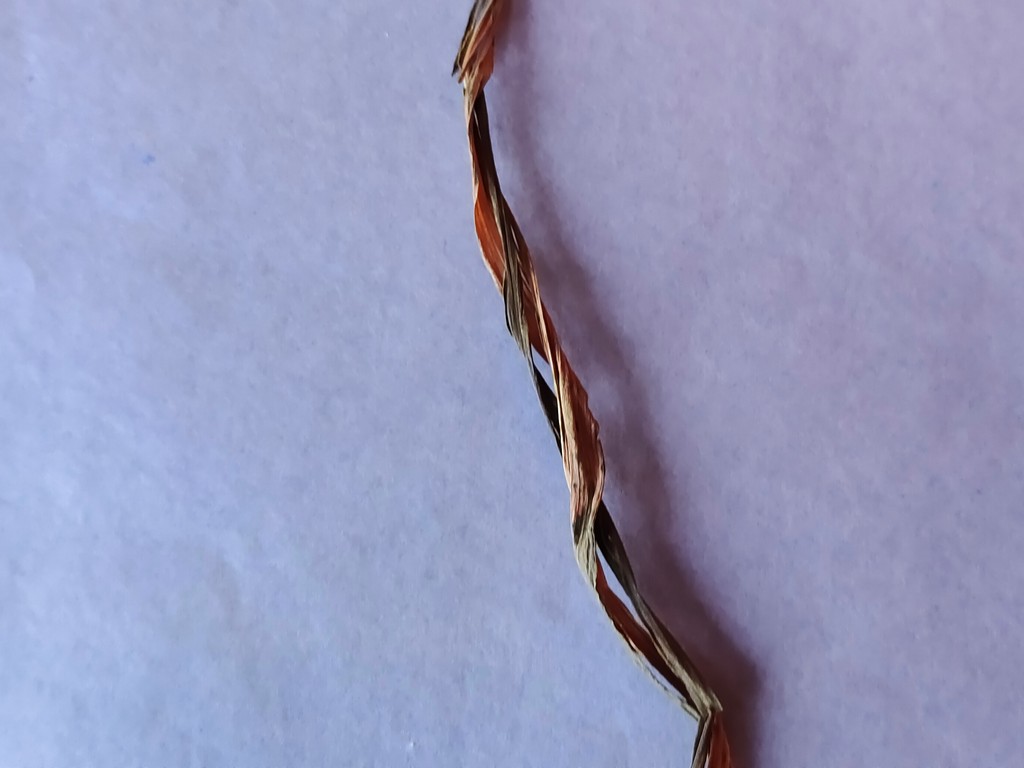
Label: Dried